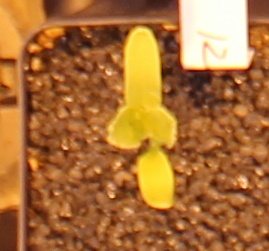
Label: Sugar beet